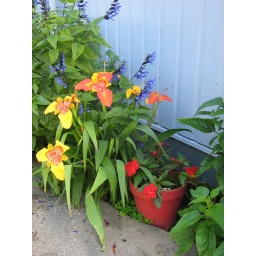
Garden below the kitchen window